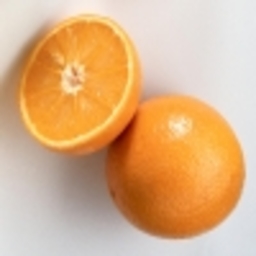
Label: Orange